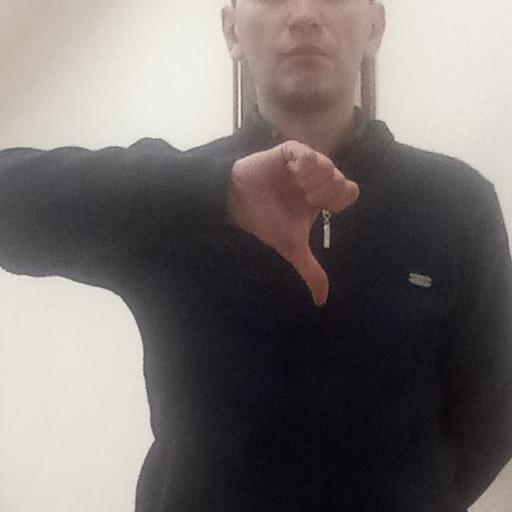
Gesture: dislike